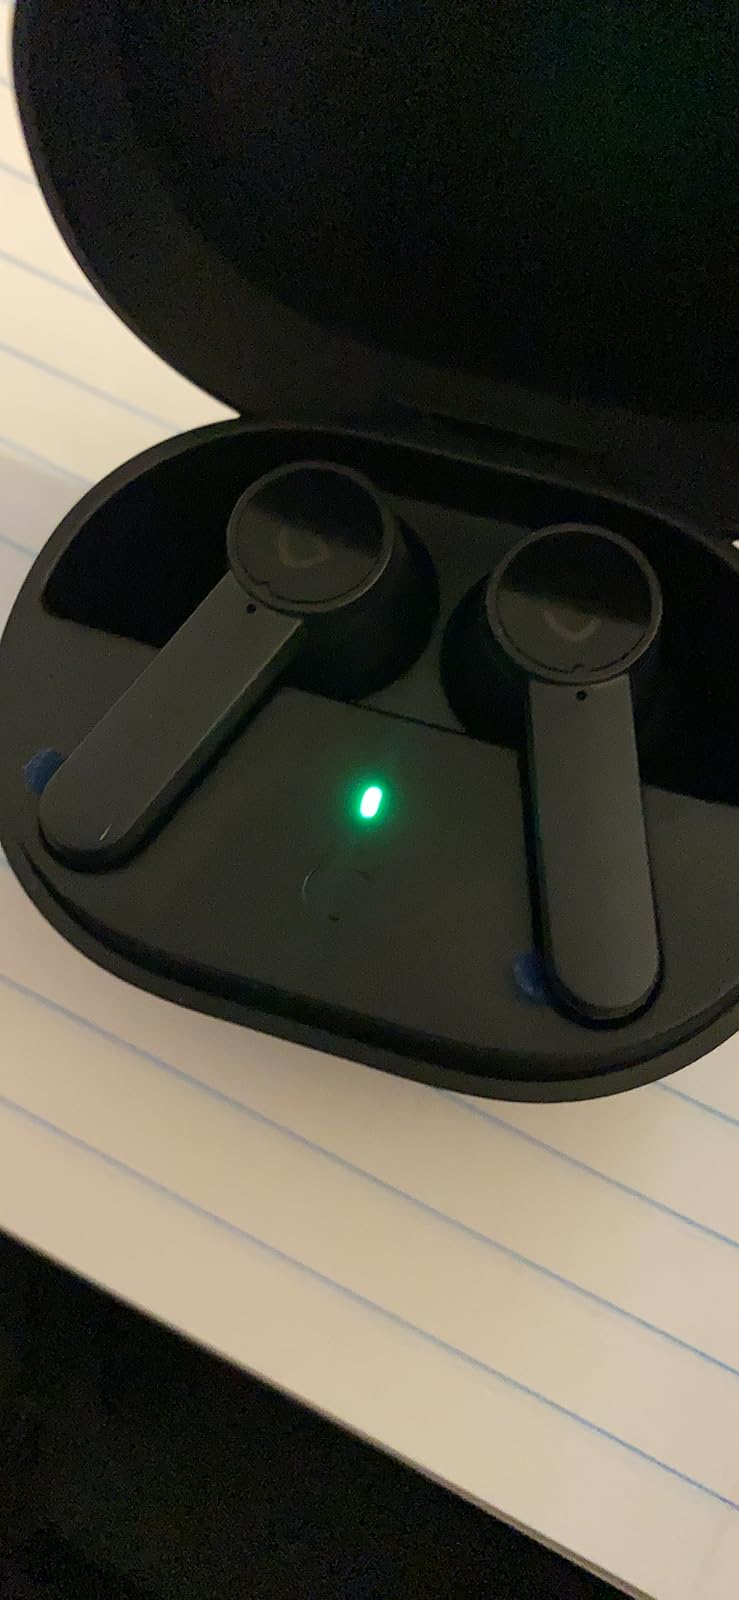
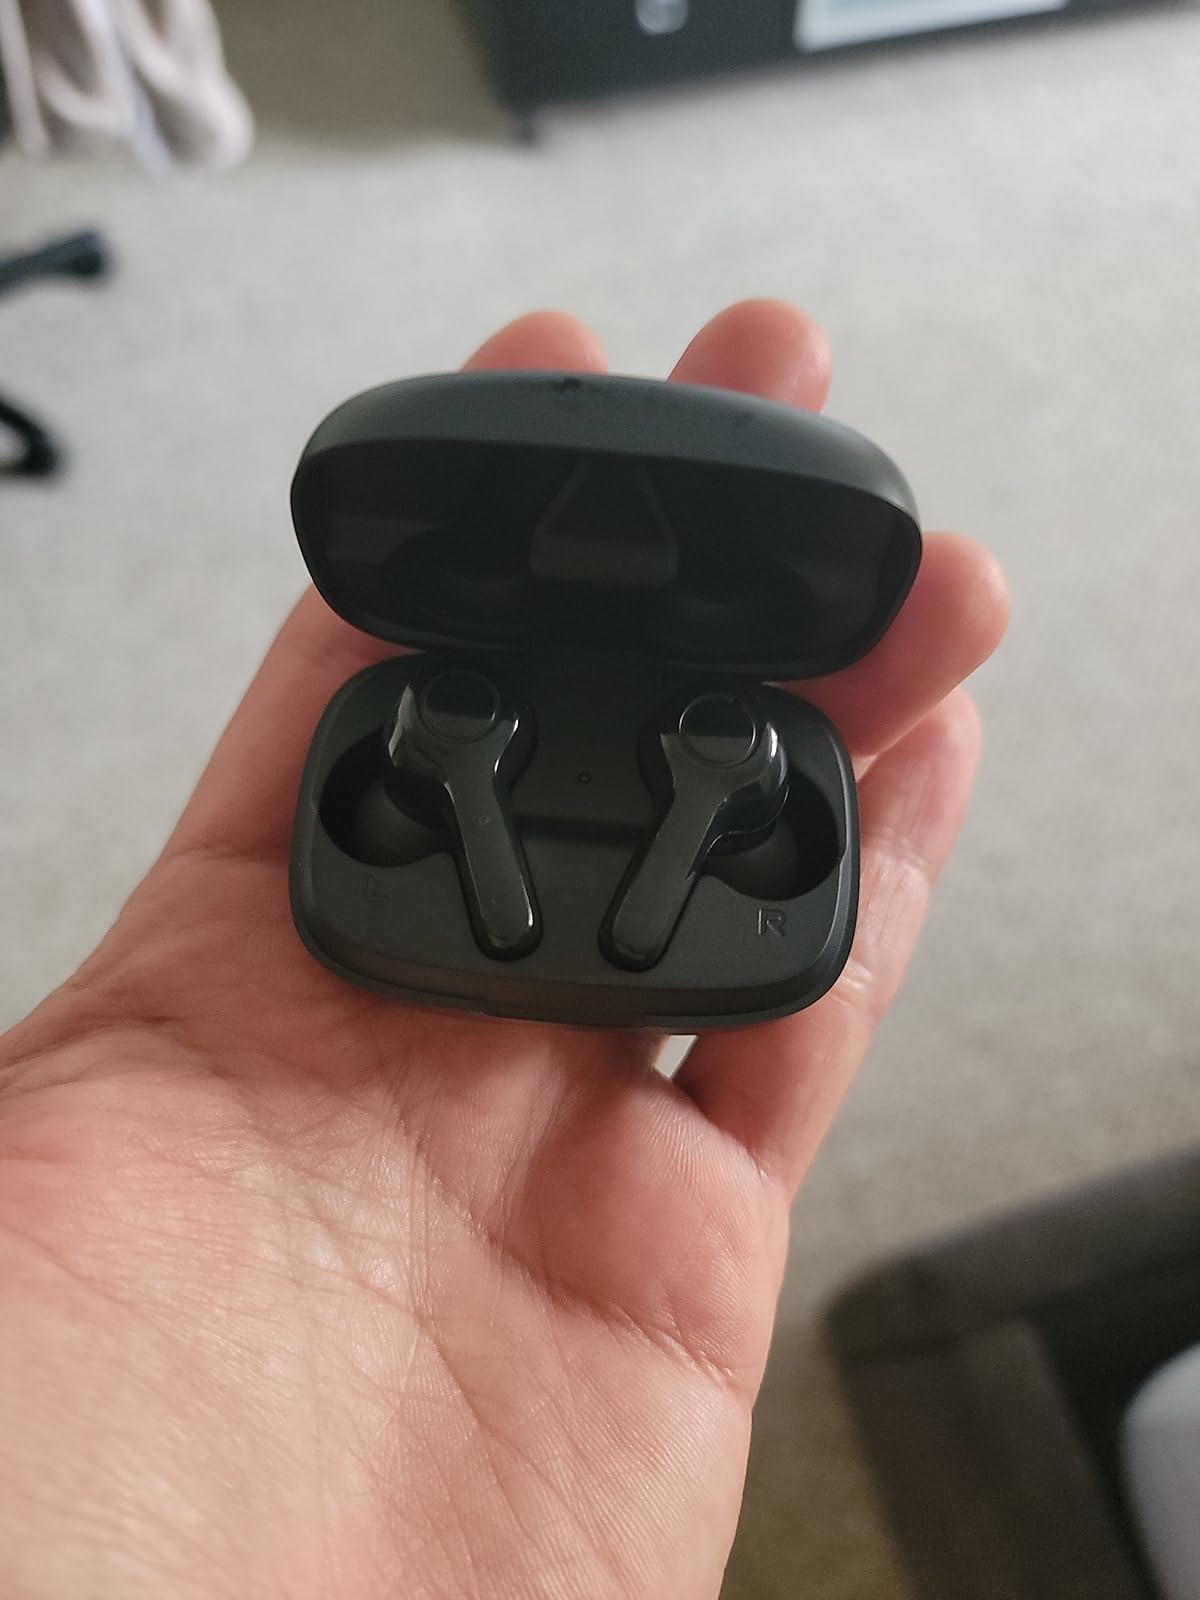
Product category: earbuds
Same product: no